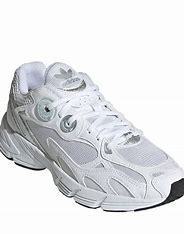
Brand: Adidas
Model: Astir